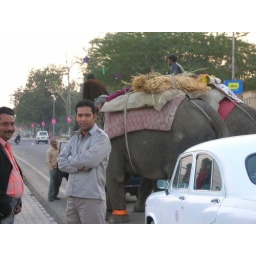
Lucky, my driver, in front of our car & elephant